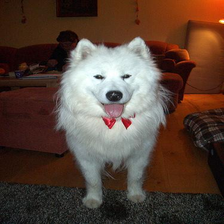
Species: dog
Breed: samoyed